Kentish Hotel

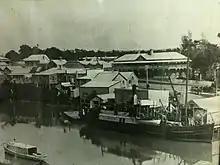
The Kentish Hotel features in the background of this 1954 photo of Waiuku Harbor

The Kentish Hotel is a pub in Waiuku, New Zealand that lays claim to the longest continuous liquor licence in the country. The Kentish Hotel has stood the test of time as being one of the most famous established watering holes in the Franklin area since it was first granted its licence to sell liquor in 1853.